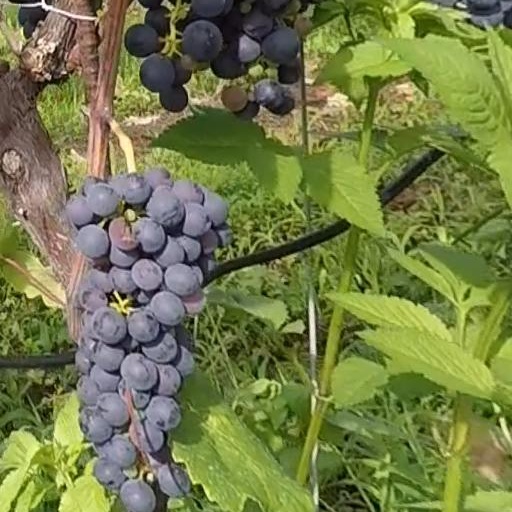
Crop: grape